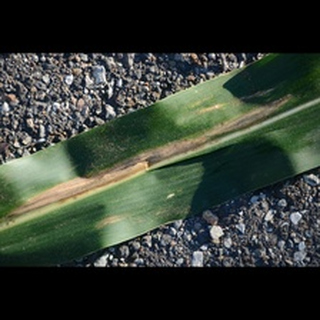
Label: corn_northern_leaf_blight